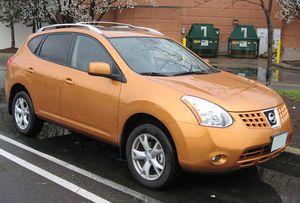
Le Nissan Rogue est une automobile de marque Nissan. C’est un crossover, concurrent des Mitsubishi Outlander et les Subaru Forester. Le prix du Rogue est entre 23 000 $ à 34 000 $ canadiens. Nissan a commencé à produire ce véhicule en 2008.